Trinidad Núñez Quiñones

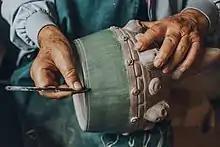
Trino Núñez applying sgaffito to a piece

In 1973, he married Mireya Rodríguez Vega when he was 24 at a time when large scale marriage ceremonies were sponsored by the state. The marriage lasted twenty years, producing four children: Gerardo, Xochiquetzali, Utzmaya and Iztaccíhuatl. Later the couple adopted a fifth child, Iris Grisel. However, his wife did not completely support his artistic endeavors, which he considered to be the most important thing in his life. However, he does admit that he did have problems with alcohol during his marriage.